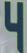
Number: 4